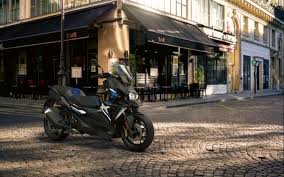
Vehicle type: Motorcycles